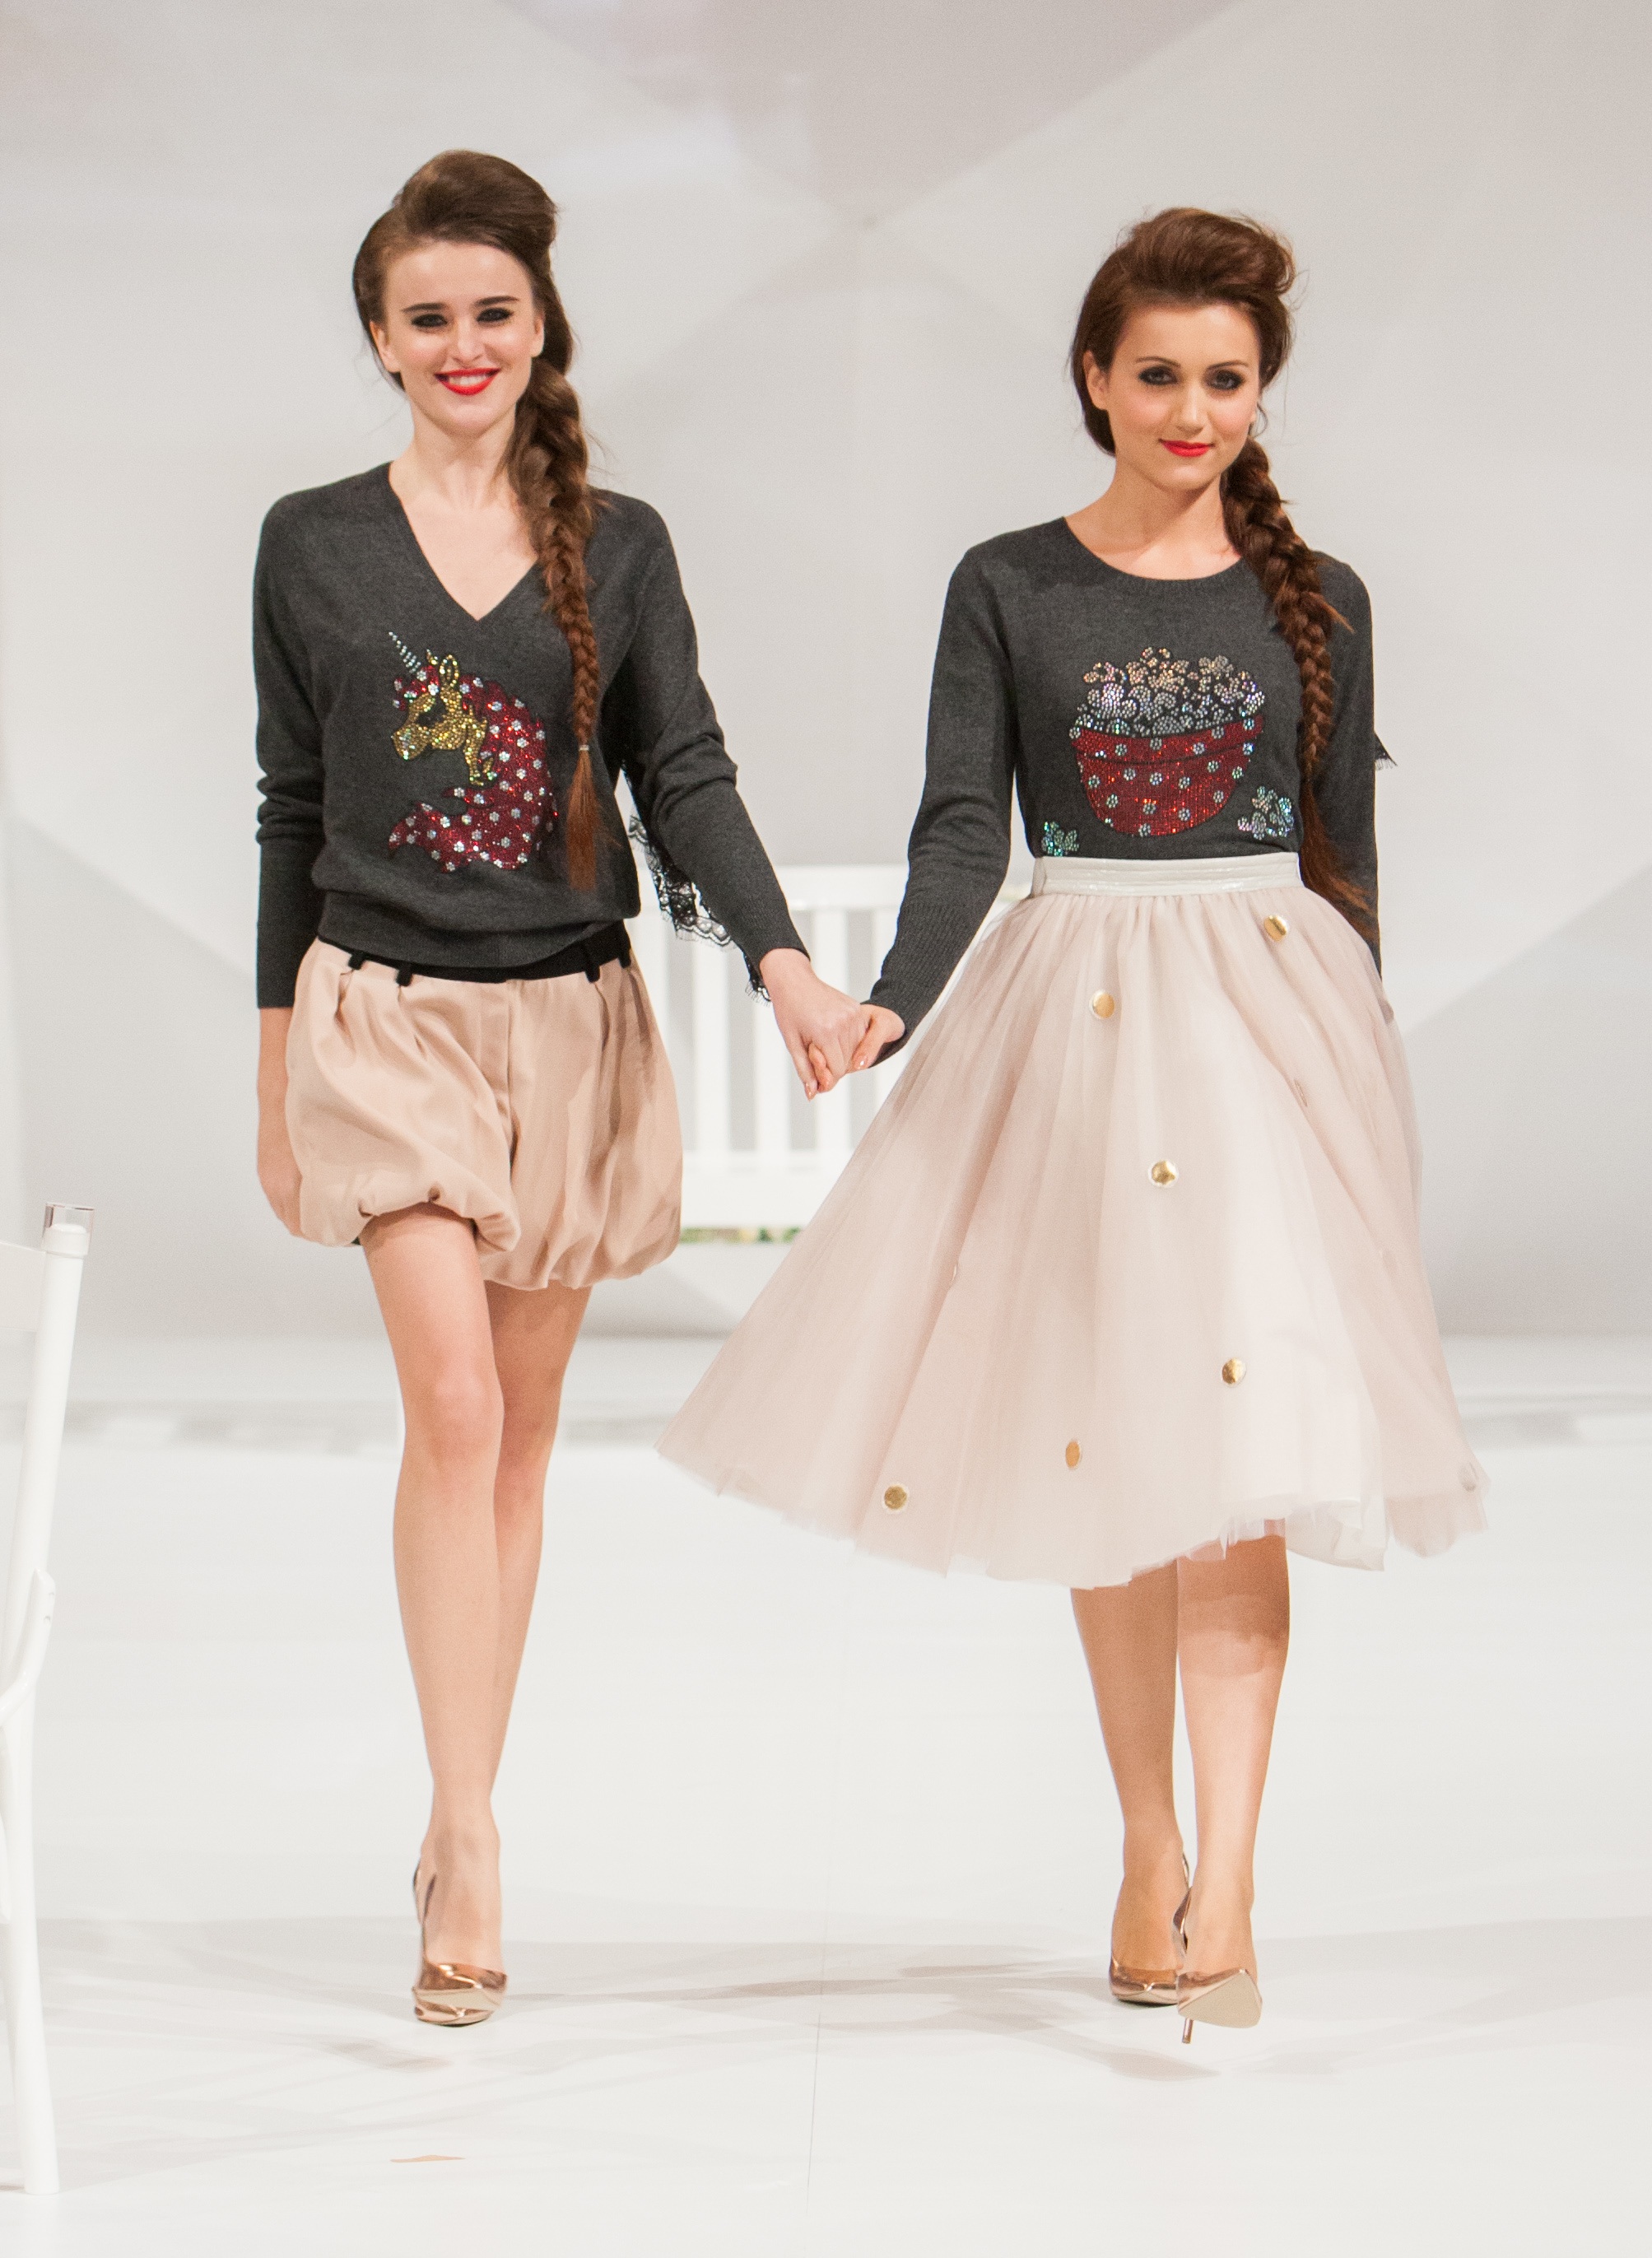
girl, woman, female, model, spring, collection, fashion, clothing, wedding dress, season, catwalk, designer, dress, design, women, runway, style, elegant, clothes, gown, elegance, wear, gorgeous, stylish, vogue, fashionable, fashion design, fashion show, bridal clothing, cocktail dress